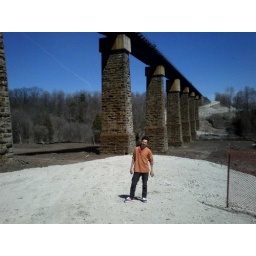
CN credit river bridge in georgetown